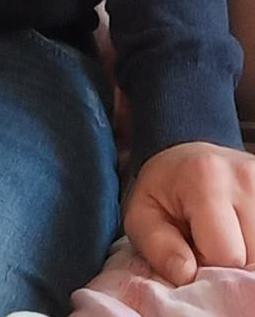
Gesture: no_gesture